European ground squirrel

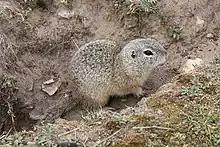

The European ground squirrel (Spermophilus citellus), also known as the European souslik, is a species from the squirrel family, Sciuridae. It is among the few European species in the genus "Spermophilus". Like all squirrels, it is a member of the rodent order. It is to be found in eastern and central Europe from southern Ukraine, to Asia Minor, Austria, the Czech Republic, Slovakia, Serbia, Hungary, Greece, Romania, Moldova, Bulgaria, North Macedonia and north as far as Poland but the range is divided in two parts by the Carpathian Mountains.